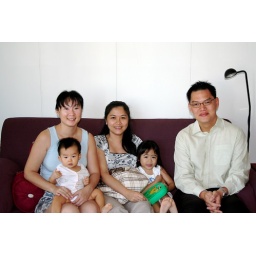
Two cute little girls in the house